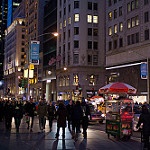
Label: street